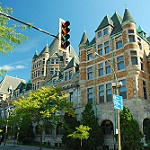
Label: buildings